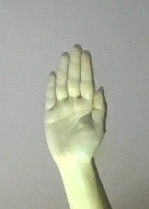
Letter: seen